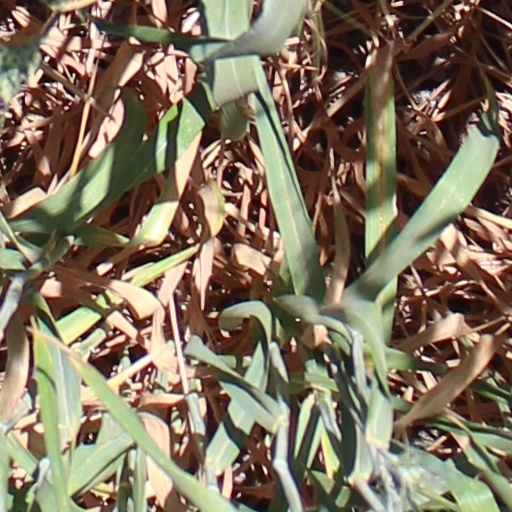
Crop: wheat